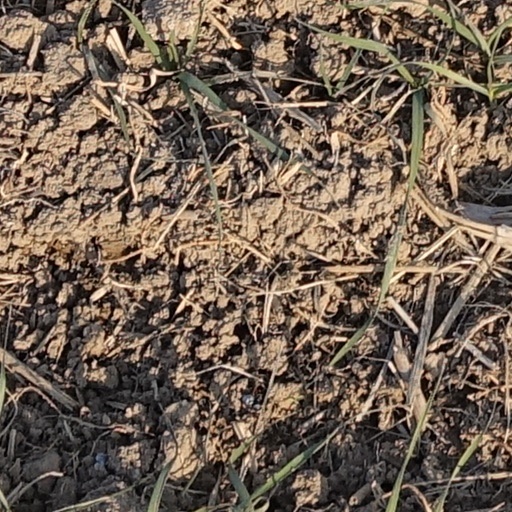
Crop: wheat